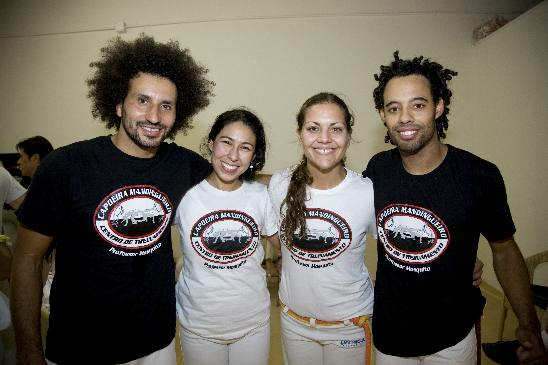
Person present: Yes